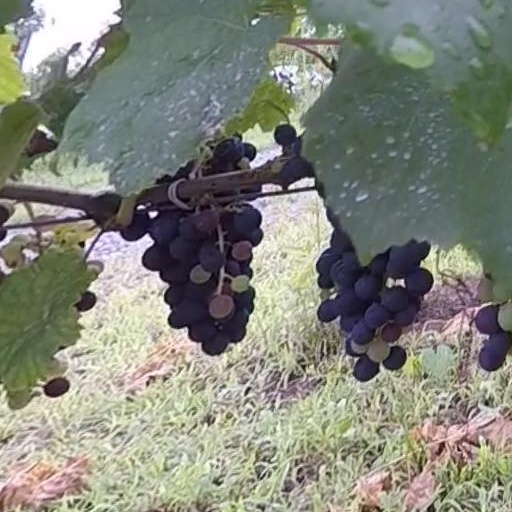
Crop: grape